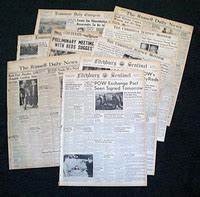
Waste category: paper